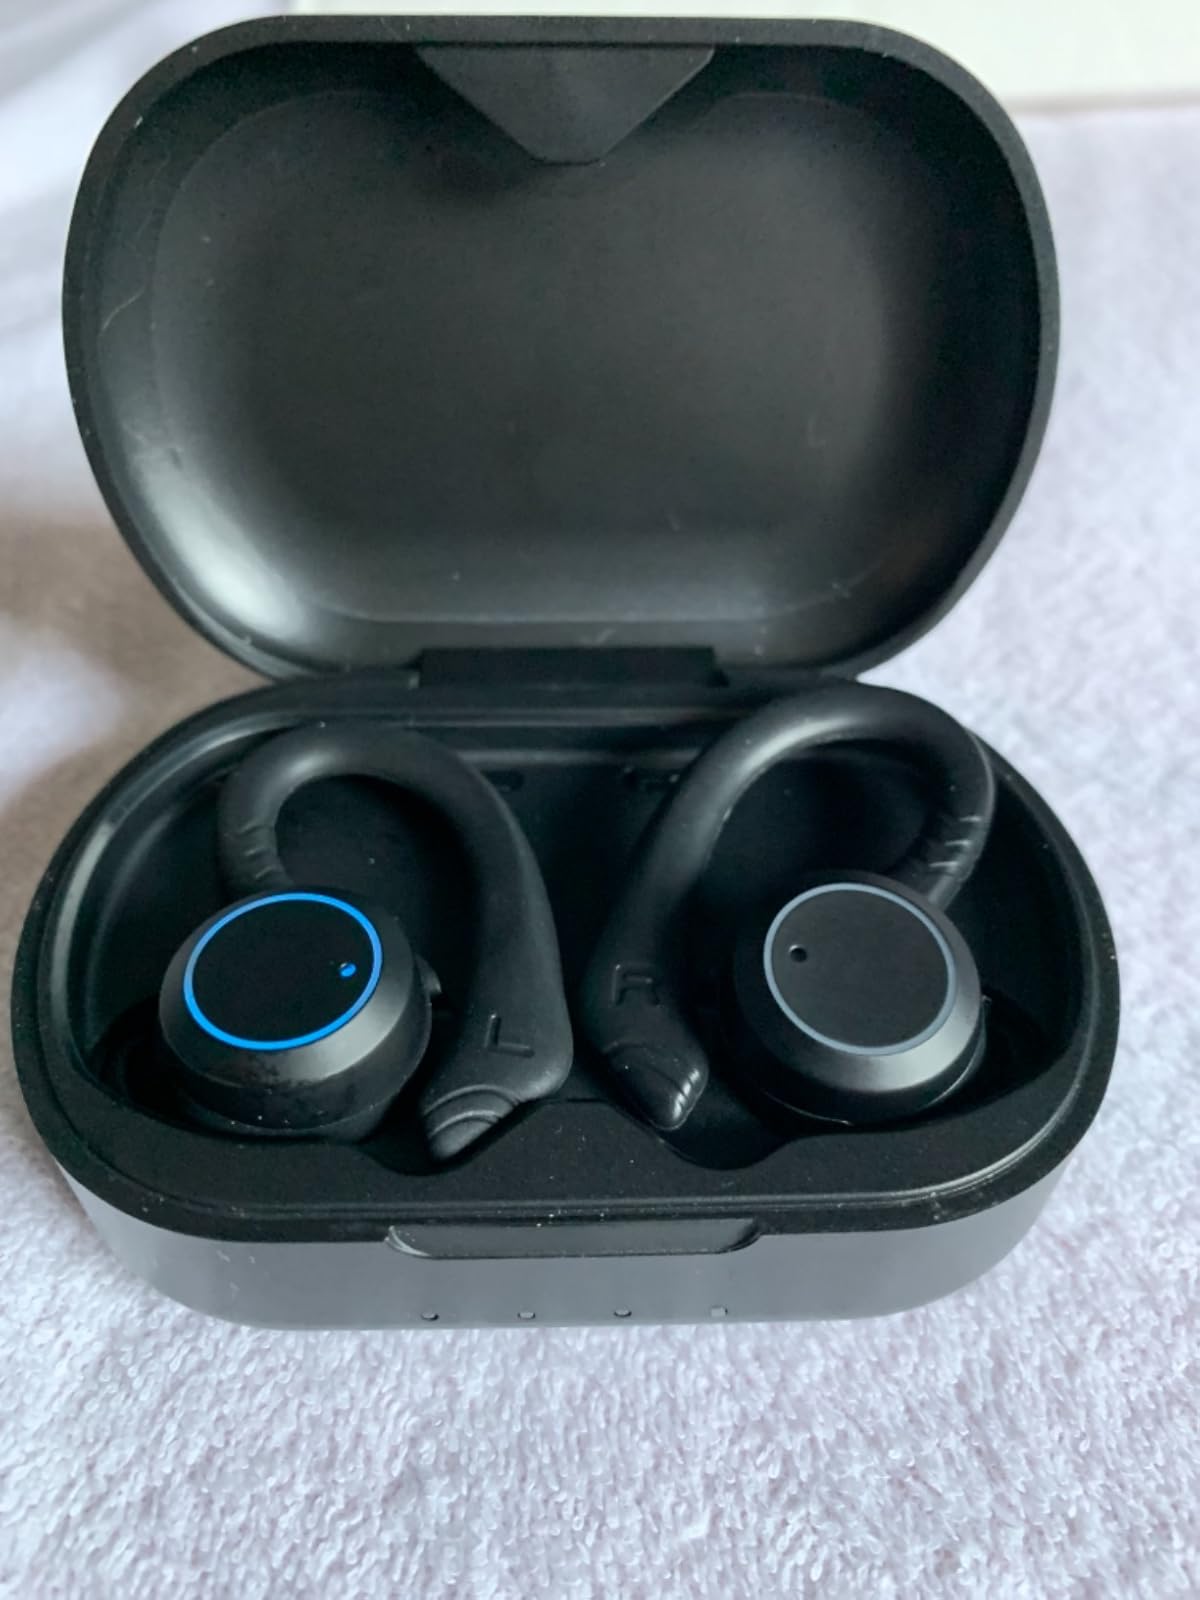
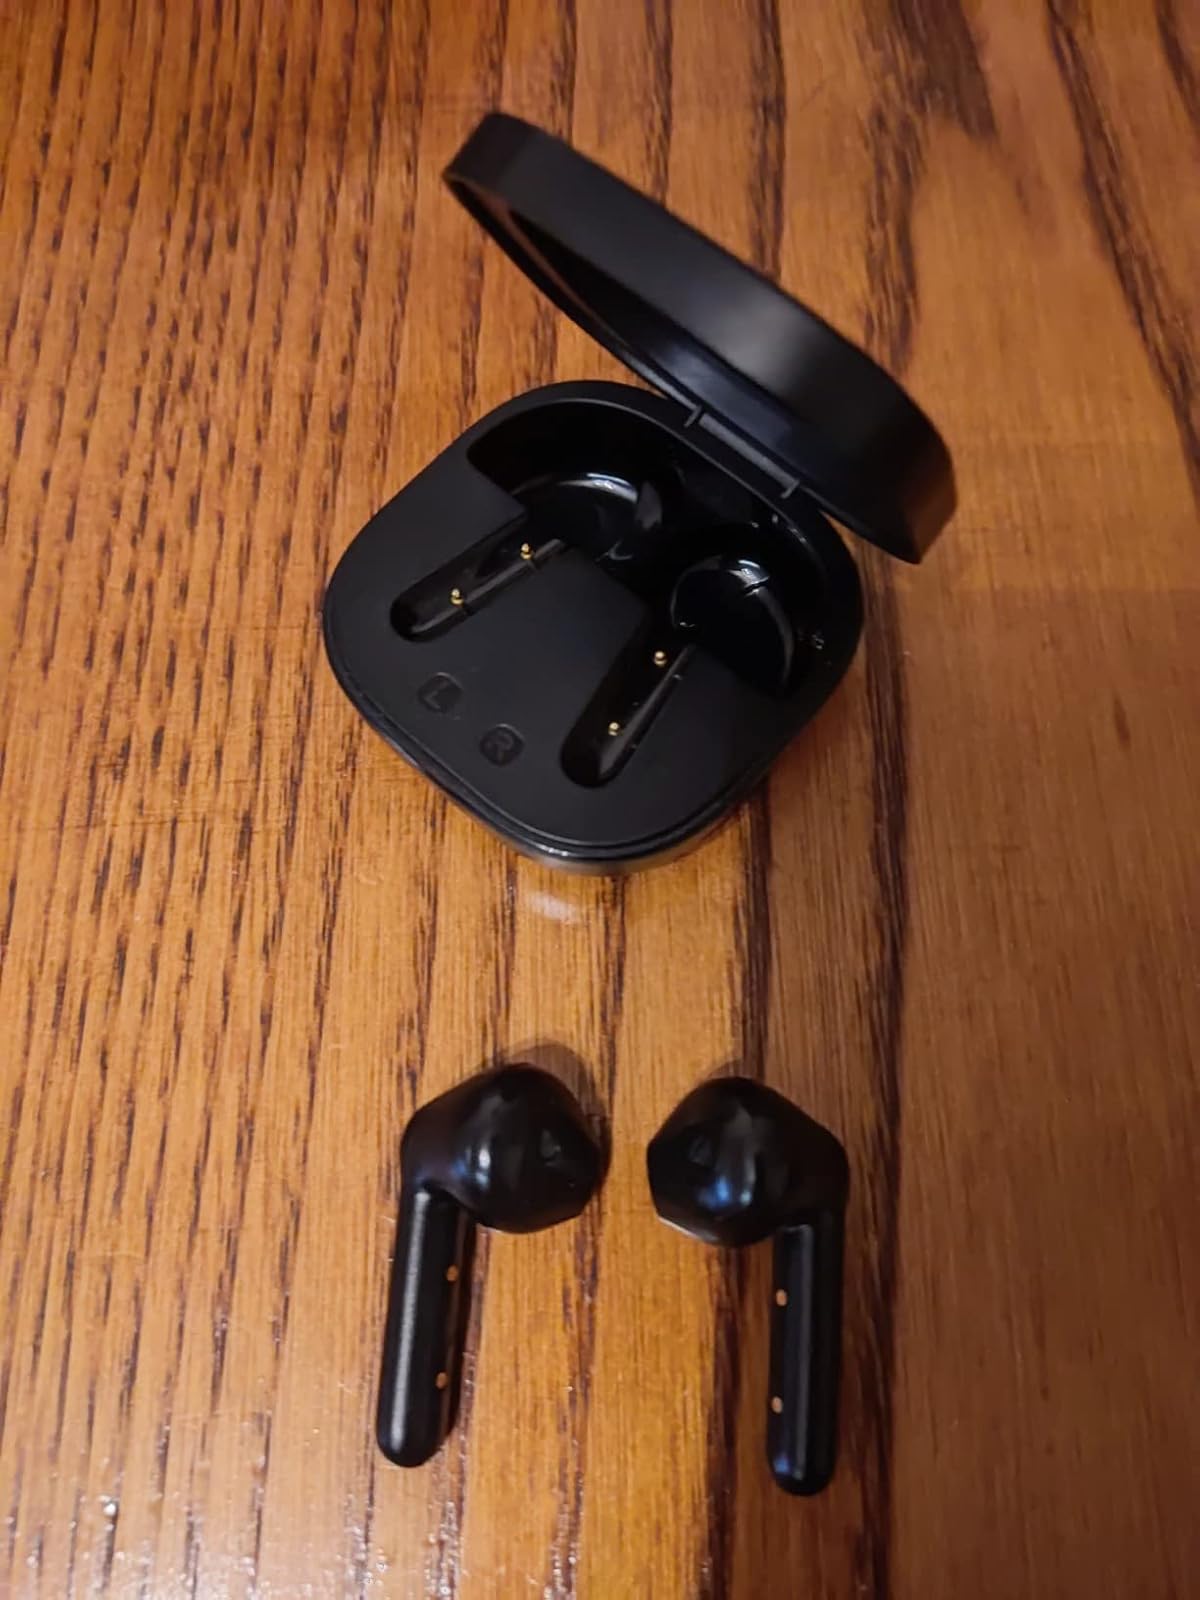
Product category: earbuds
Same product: no